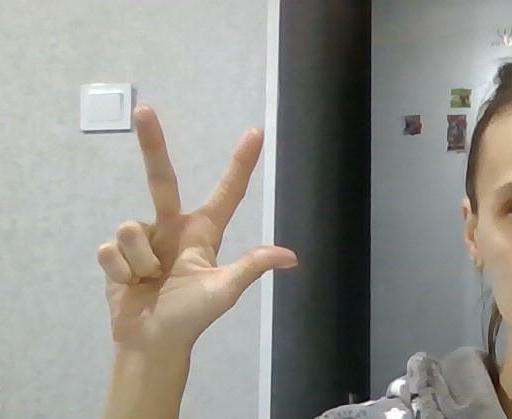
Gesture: three2